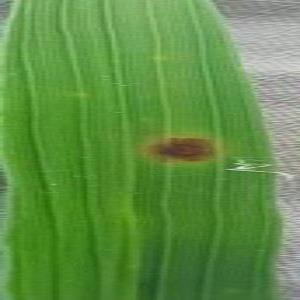
Disease: Brownspot